Marcelle Werbrouck

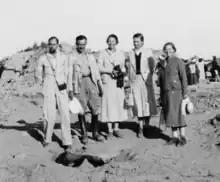
left to right: Arpag Mekhitarian, Jean Stiénon, Violette Verhoogen, Éléonore De Mot, and Marcelle Werbrouck

Marcelle Werbrouck (23 May 1889 – 1 August 1959) was the first woman Belgian Egyptologist. Her subjects of research were often related the study of prominent goddesses and women of ancient Egypt.